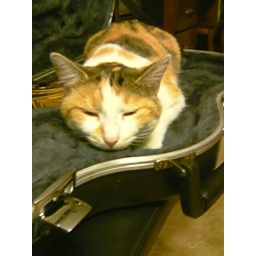
Ol' Scratchy is sleeping in my guitar case! Crazy cat.